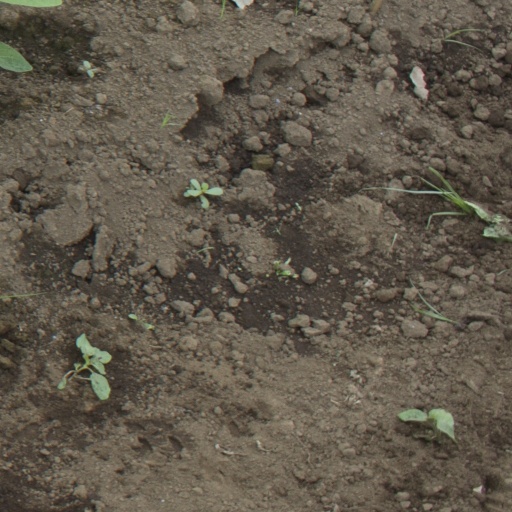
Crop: soybean